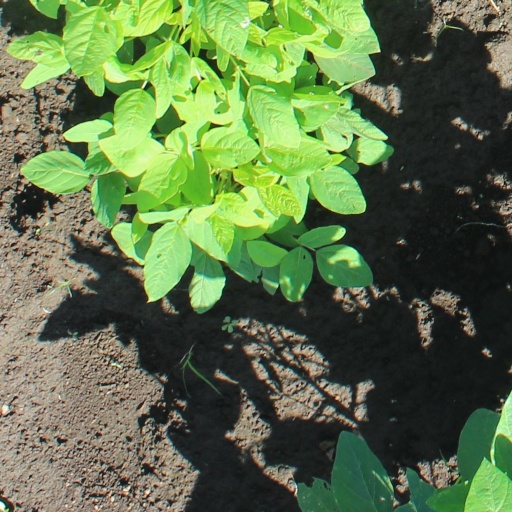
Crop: soybean